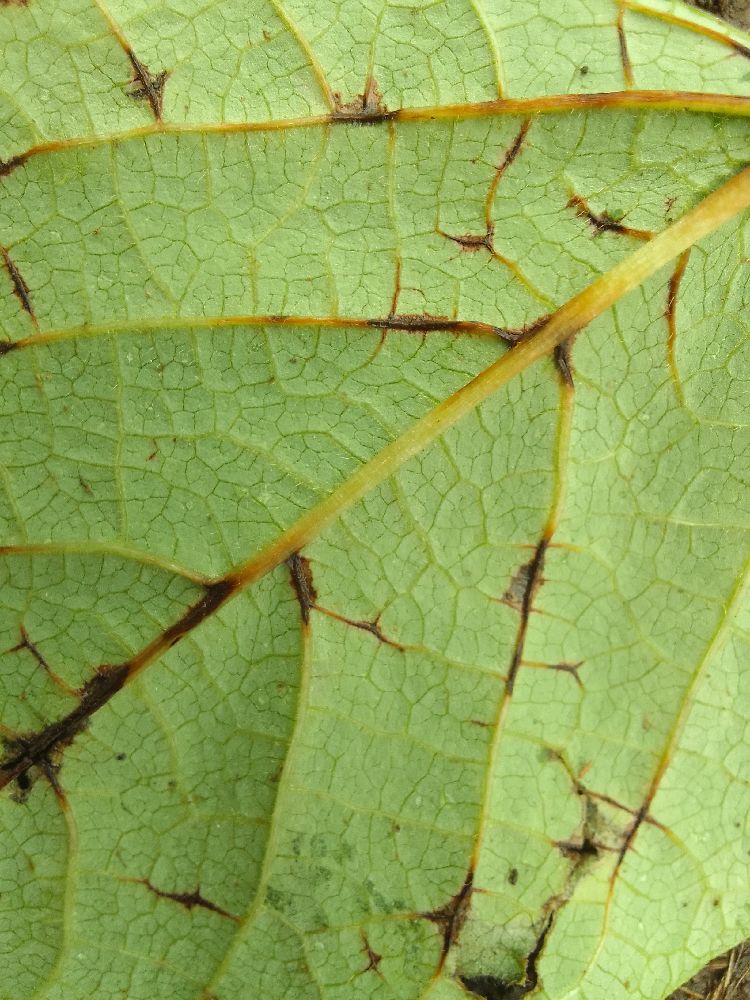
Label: anthracnose